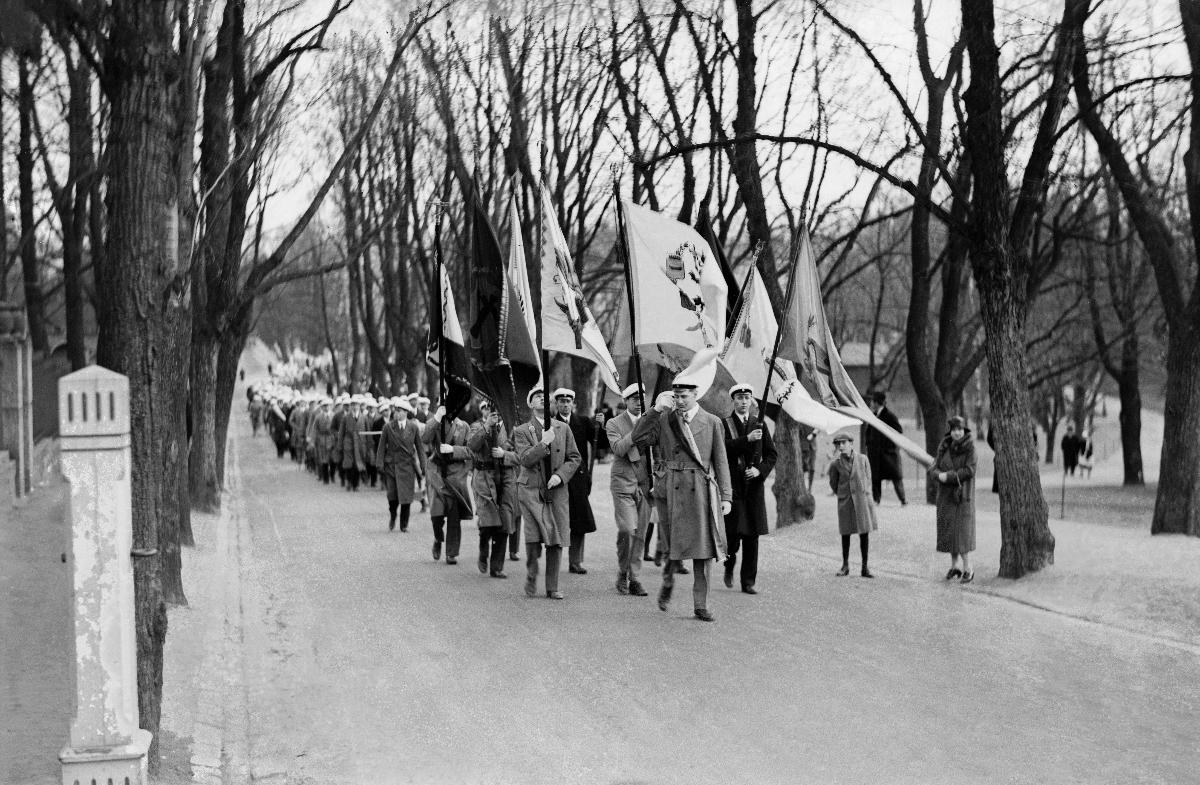
Suomenruotsalaisten ylioppilaiden kevätjuhla
Finlandssvenska studenternas vårfest; Spring festivities of the Finnish-Swedish students
sisällön kuvaus: Suomenruotsalaisten ylioppilaiden kevätjuhla. Ruotsinkieliset ylioppilaat marssivat kohti Helsingin Kaivohuonetta 9.5.1930. content description: Spring festivities of the Finnish-Swedish students. The students are marching to Kaivohuone in Helsinki 9.5.1930. innehållsbeskrivning: Finlandssvenska studenternas vårfest. Studenterna tågar till Brunnshuset i Helsingfors 9.5.1930.
Kuvaaja: Sundström, Hugo, kuvaaja
Vuosi: 1930
Paikka: Suomi, Uusimaa, Helsinki, Kaivopuisto Helsinki; Suomi
Aiheet: ylioppilaat; suomenruotsalaiset; kevätjuhlat; marssit; liput; HBL; students; finnish-swedish people; march; flags; Swedish speaking Finns; Finland Swedish; studenter; finlandssvenskar; vårfester; flaggor